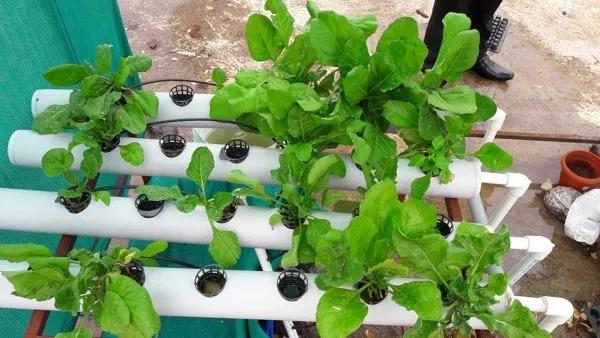
Kilimo cha kisasa cha hydroponi ambacho hutumia maji pamoja na virutubishi badala ya mbolea kuwezesha ukuaji wa mimea katika mazingira ya mjini kwa watu wasio na eneo la kutosha.